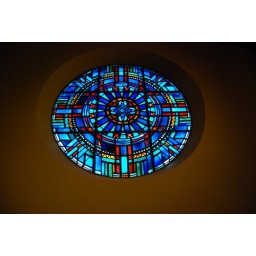
Close-up view of the round stained glass window up in the balcony.